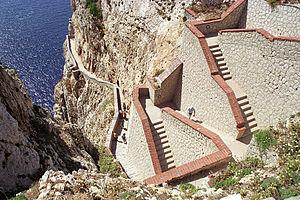
Le cap Caccia est une imposante presqu'île de calcaire située dans la province de Sassari à l'extrémité nord-occidentale de la Sardaigne.
Les grottes de Neptune sont des cavités naturelles d'origine karstique situées sur le territoire de la commune d'Alghero à 24 kilomètres du chef-lieu, province de Sassari, sur le versant nord-ouest de la presqu'île du cap Caccia en Sardaigne.